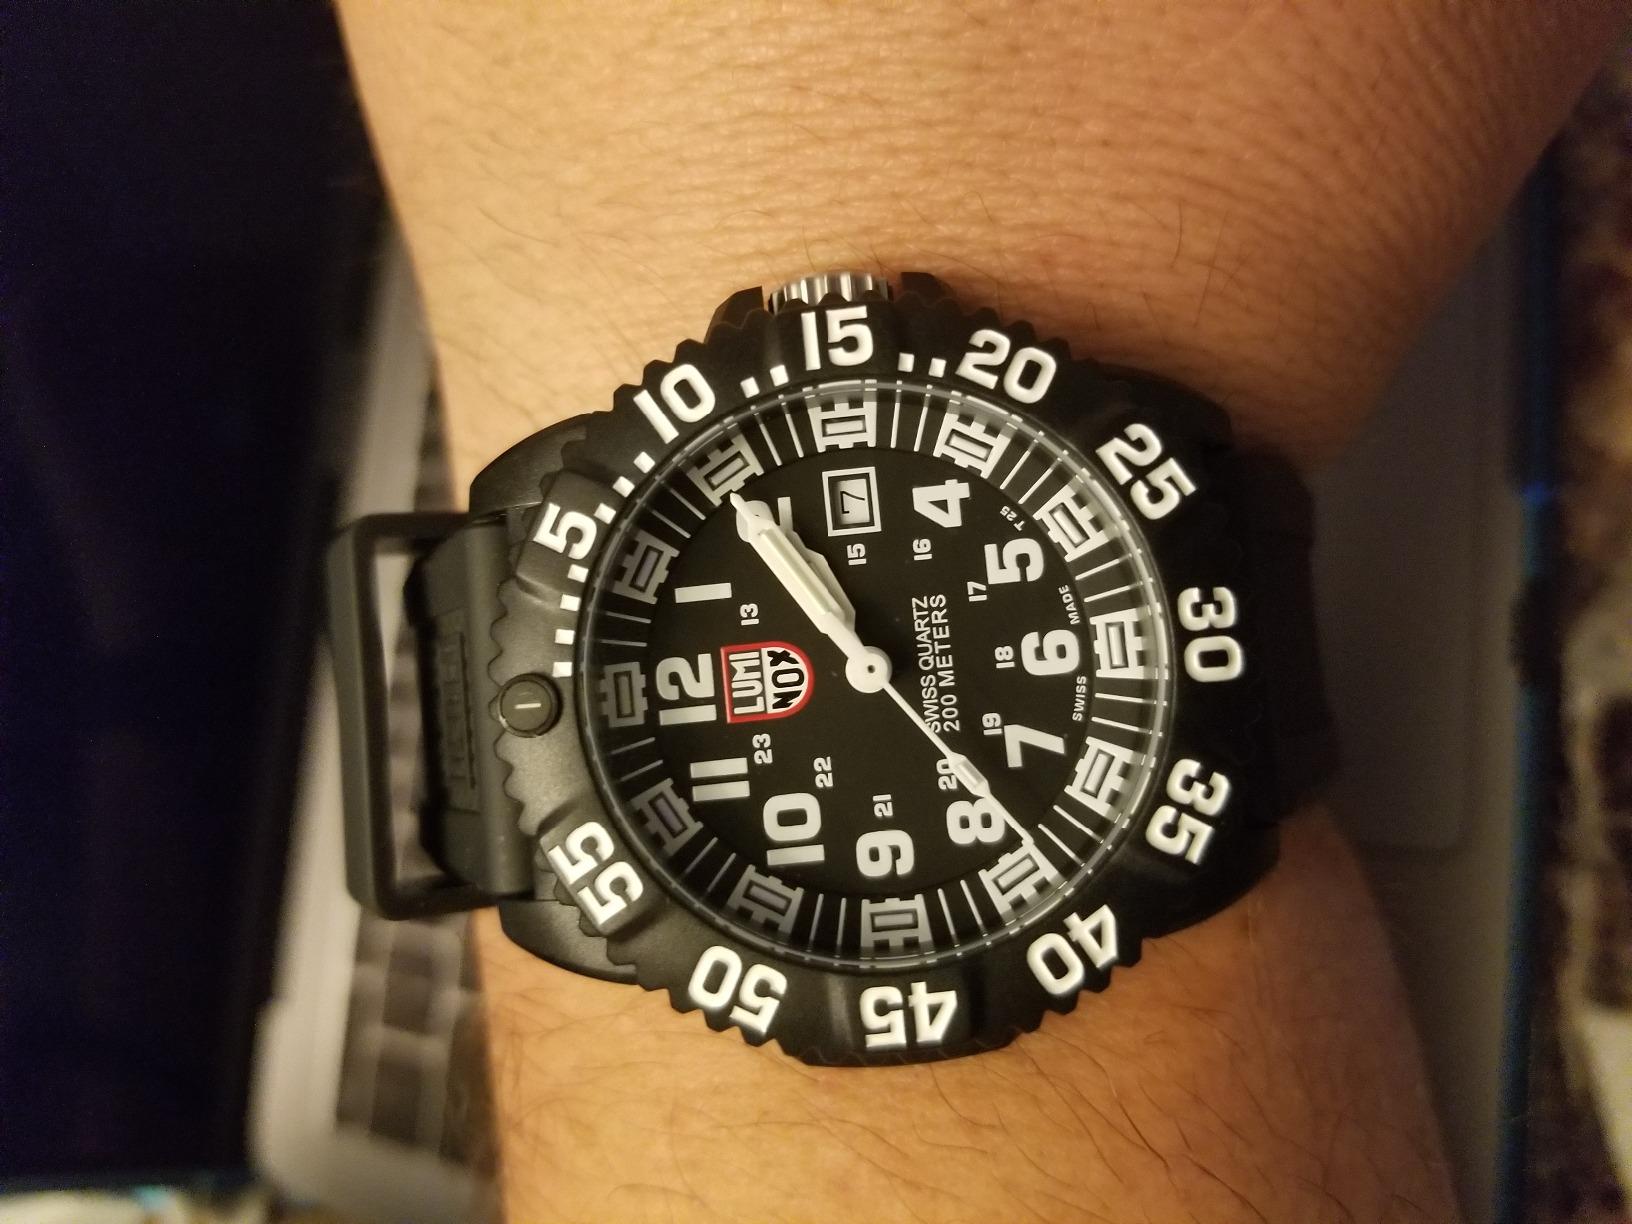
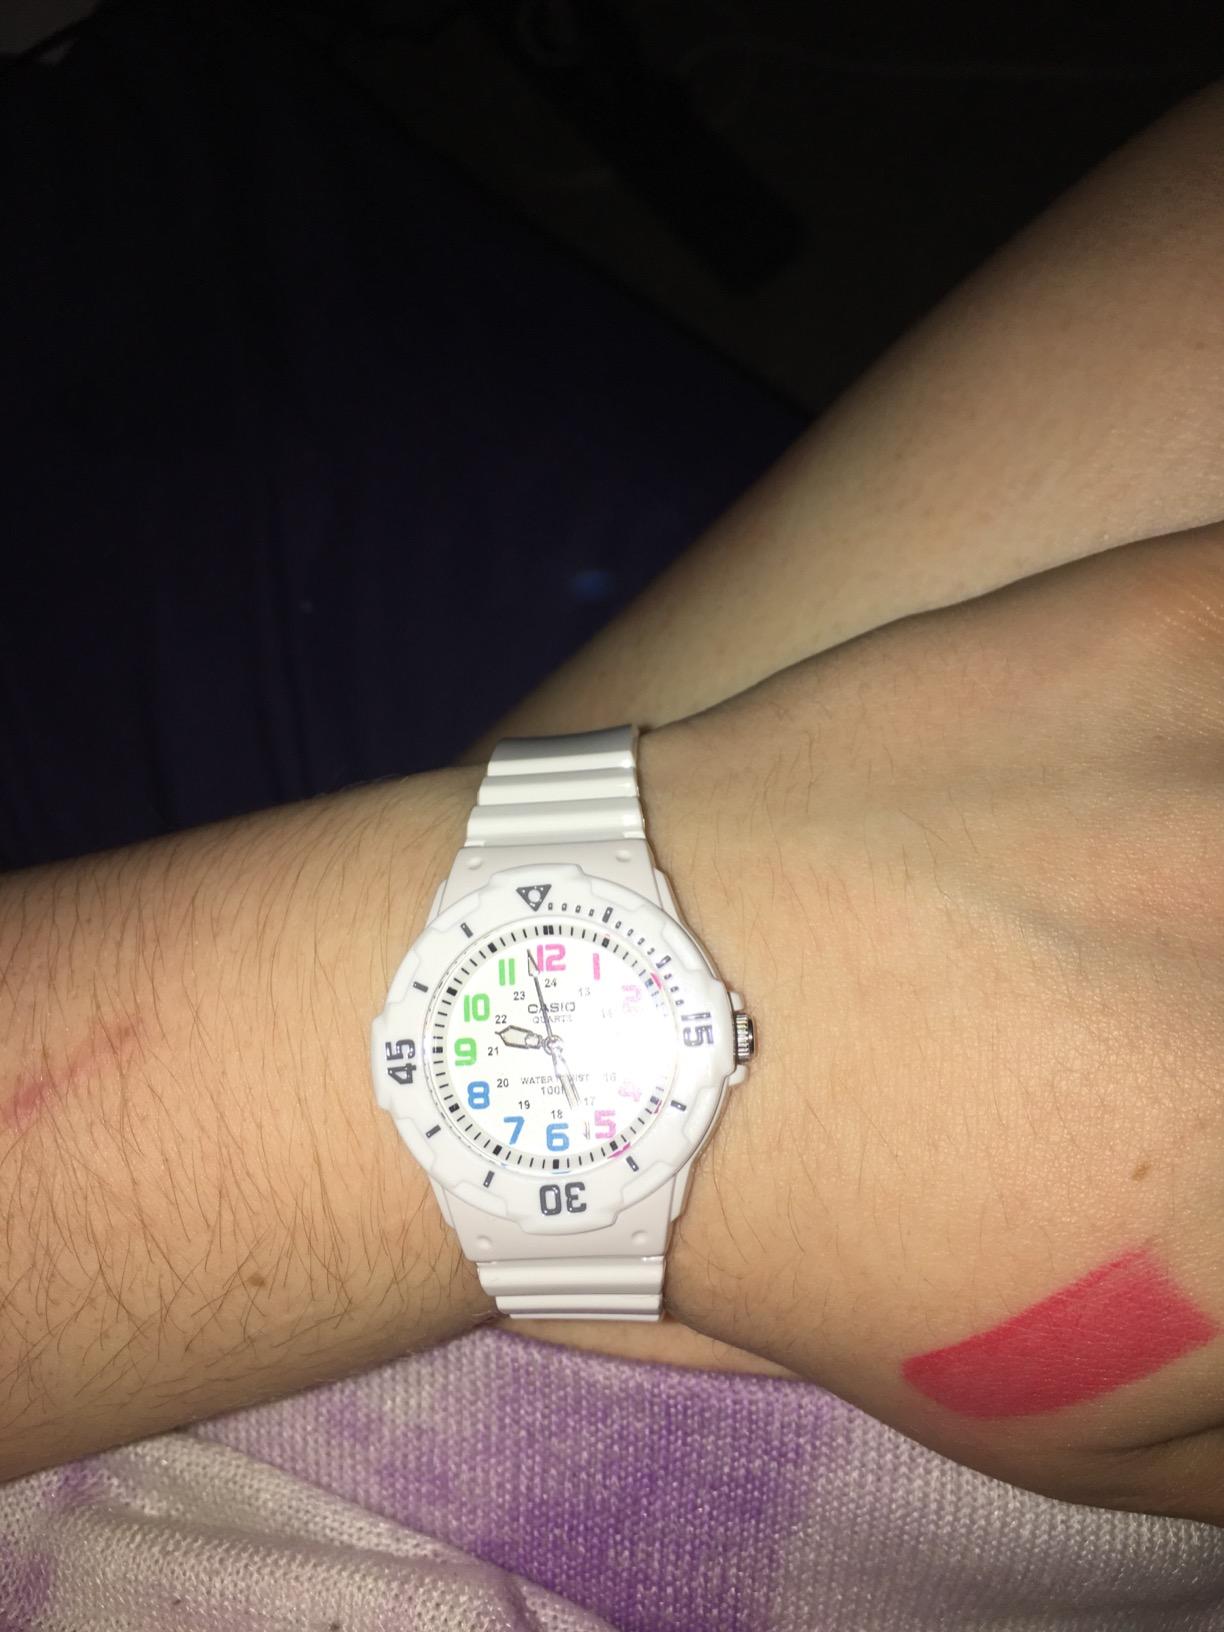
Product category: accessories_watch
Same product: no